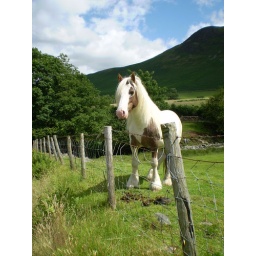
Heavy horse in the lake district